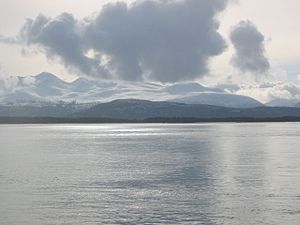
Fjorde i Norge / Fjorde efter fylke / Møre og Romsdal
Udsikt over Romsdalsfjorden
Norske fjorde er kendt verden over og står som et symbol på den norske natur. Der er op mod 1190 navngivne fjorde i Norge, og den norske kyst er et af de områder i verden med de fleste fjorde. Norge har også flere af de længste fjorde i verden med Sognefjorden på 204 km som den længste. De fleste af fjordene findes i det langstrakte Nordland, som har op mod 300 fjorde, mens Finnmark har omkring 200. To af fjordene, Geirangerfjorden og Nærøyfjorden, står på verdensarvslisten for naturområder.